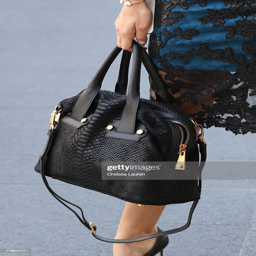
street style during fashion week is seen on the streets .